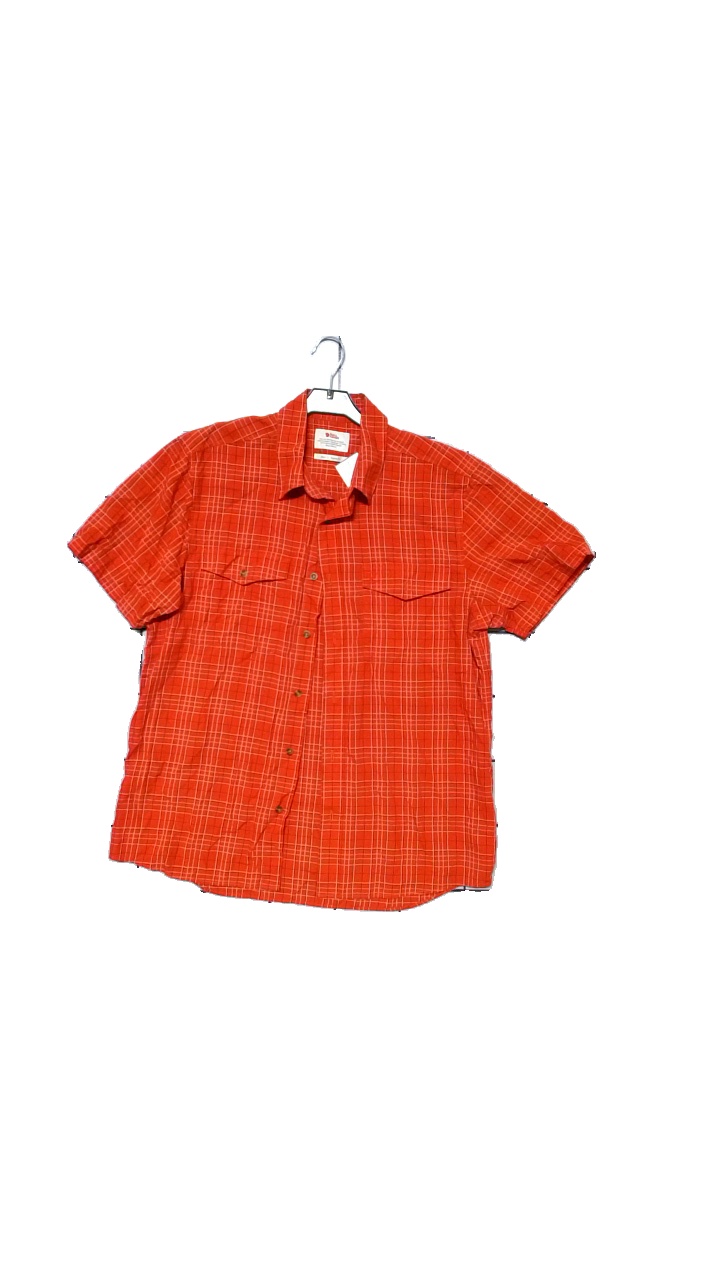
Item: Shirt (Men)
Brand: Fjällräven
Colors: White, Blue, Red
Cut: Regular
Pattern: Checkered print
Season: Summer
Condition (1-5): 4
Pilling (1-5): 4
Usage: Reuse
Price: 100-150